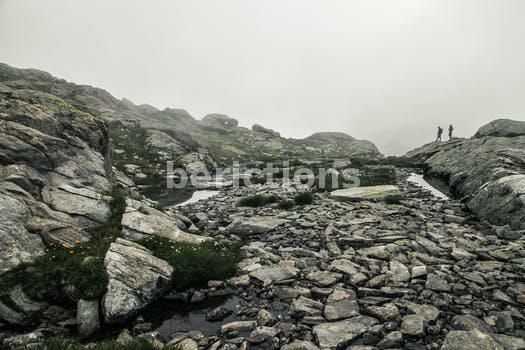
Label: Watermark